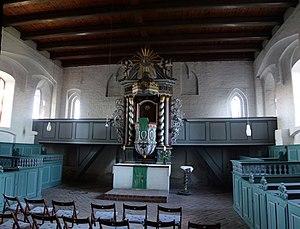
Intérieur oriental de l'église de Buckow, commune de Nennhausen, arrondissement Pays de la Havel, état fédéral de Brandebourg, Allemagne Object location52°